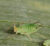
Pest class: english_grain_aphid